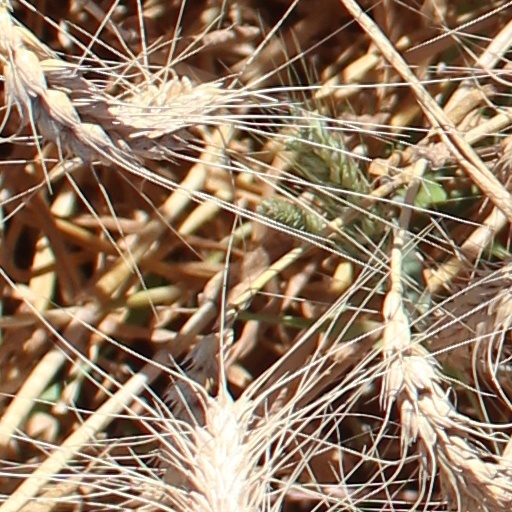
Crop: wheat